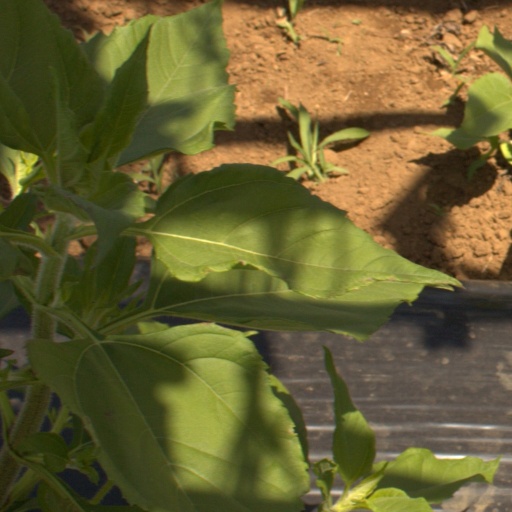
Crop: Jerusalem artichoke